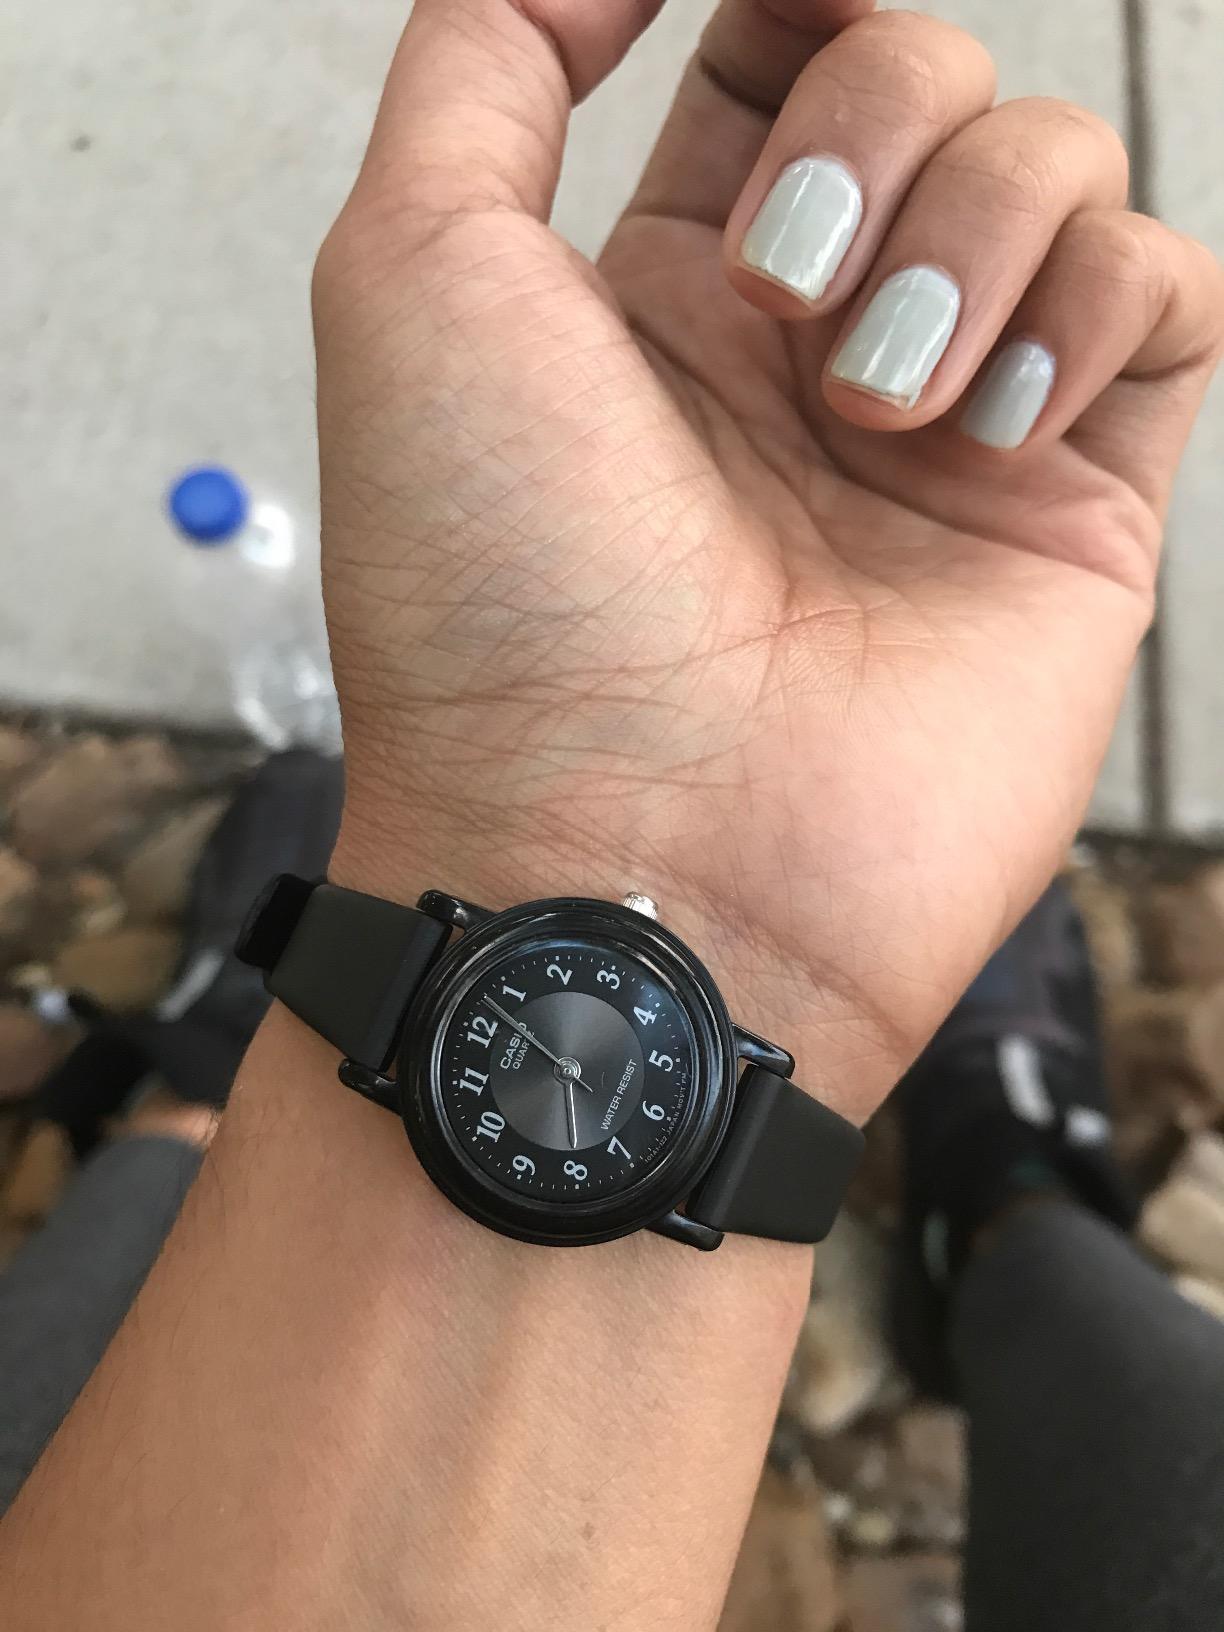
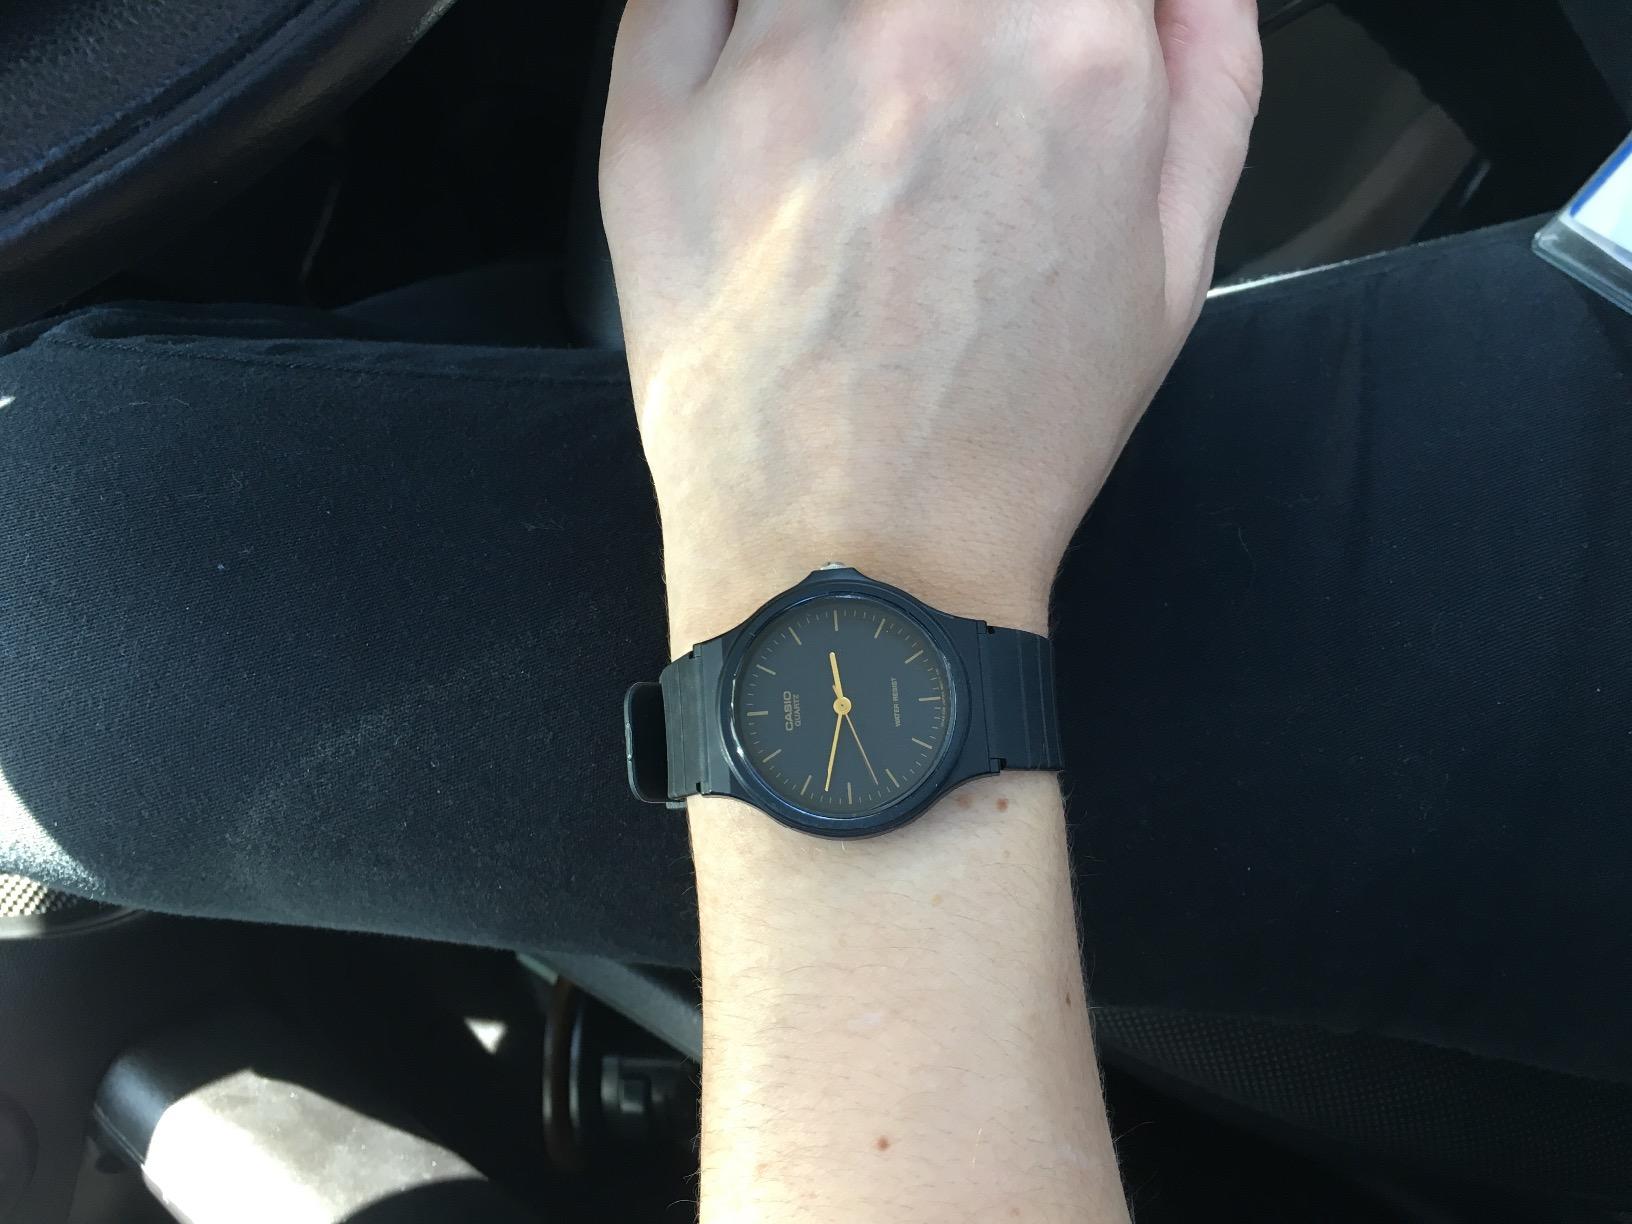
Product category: accessories_watch
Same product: no